Katogo (food)

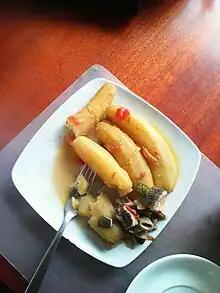

Katogo is a traditional breakfast dish in Uganda. It is served in most regions of Uganda and is defined as a mixture of ingredients. The main ingredients of the dish are matooke and a sauce (beef, ghee, offal, beans)